Viktor An

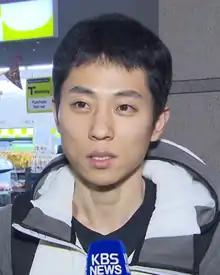
Ahn in 2016

Viktor An (born Ahn Hyun-soo on November 23, 1985), is a South Korean-born Russian short-track speed skating coach and retired short-track speed skater. With a total of eight Olympic medals, six gold and two bronze, he is the only short track speed skater in Olympic history to win gold in every distance, and the first to win a medal in every distance at a single Games. He has the most Olympic gold medals in the sport, three of which he won in the 2006 Winter Olympics and the other three in the 2014 Winter Olympics. Considered to be the greatest short track speed skater of all time, he is a six-time overall World champion (2003–2007, 2014), two-time overall World Cup winner (2003–04, 2005–06), and the 2014 European champion. He holds the most overall titles at the World Short Track Speed Skating Championships, and is the only male short track skater to win five consecutive world titles.